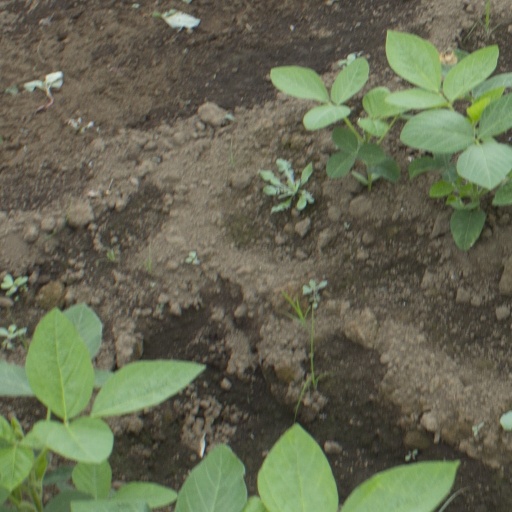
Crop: soybean